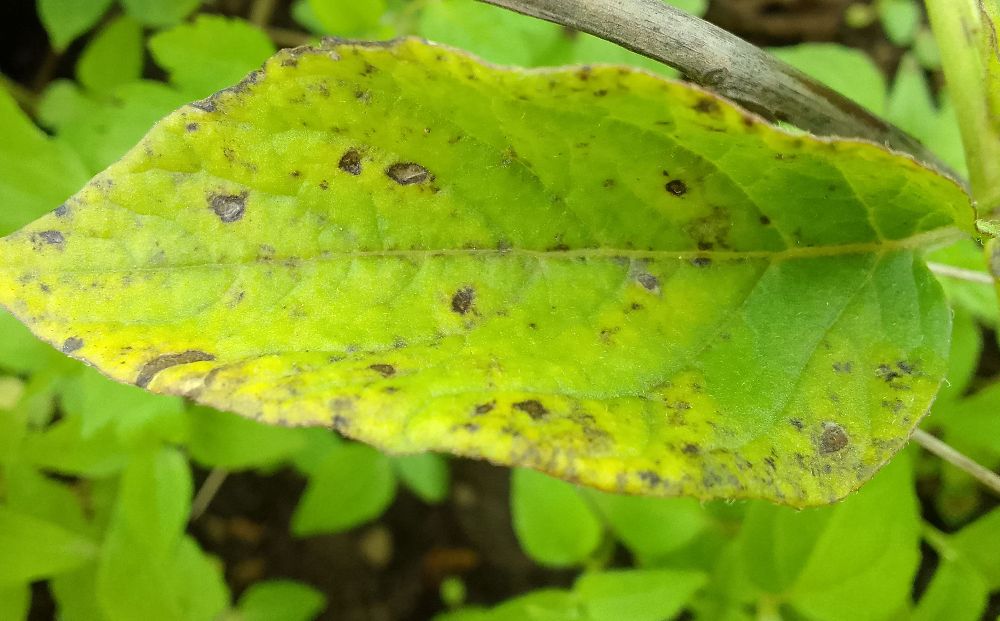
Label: Early blight